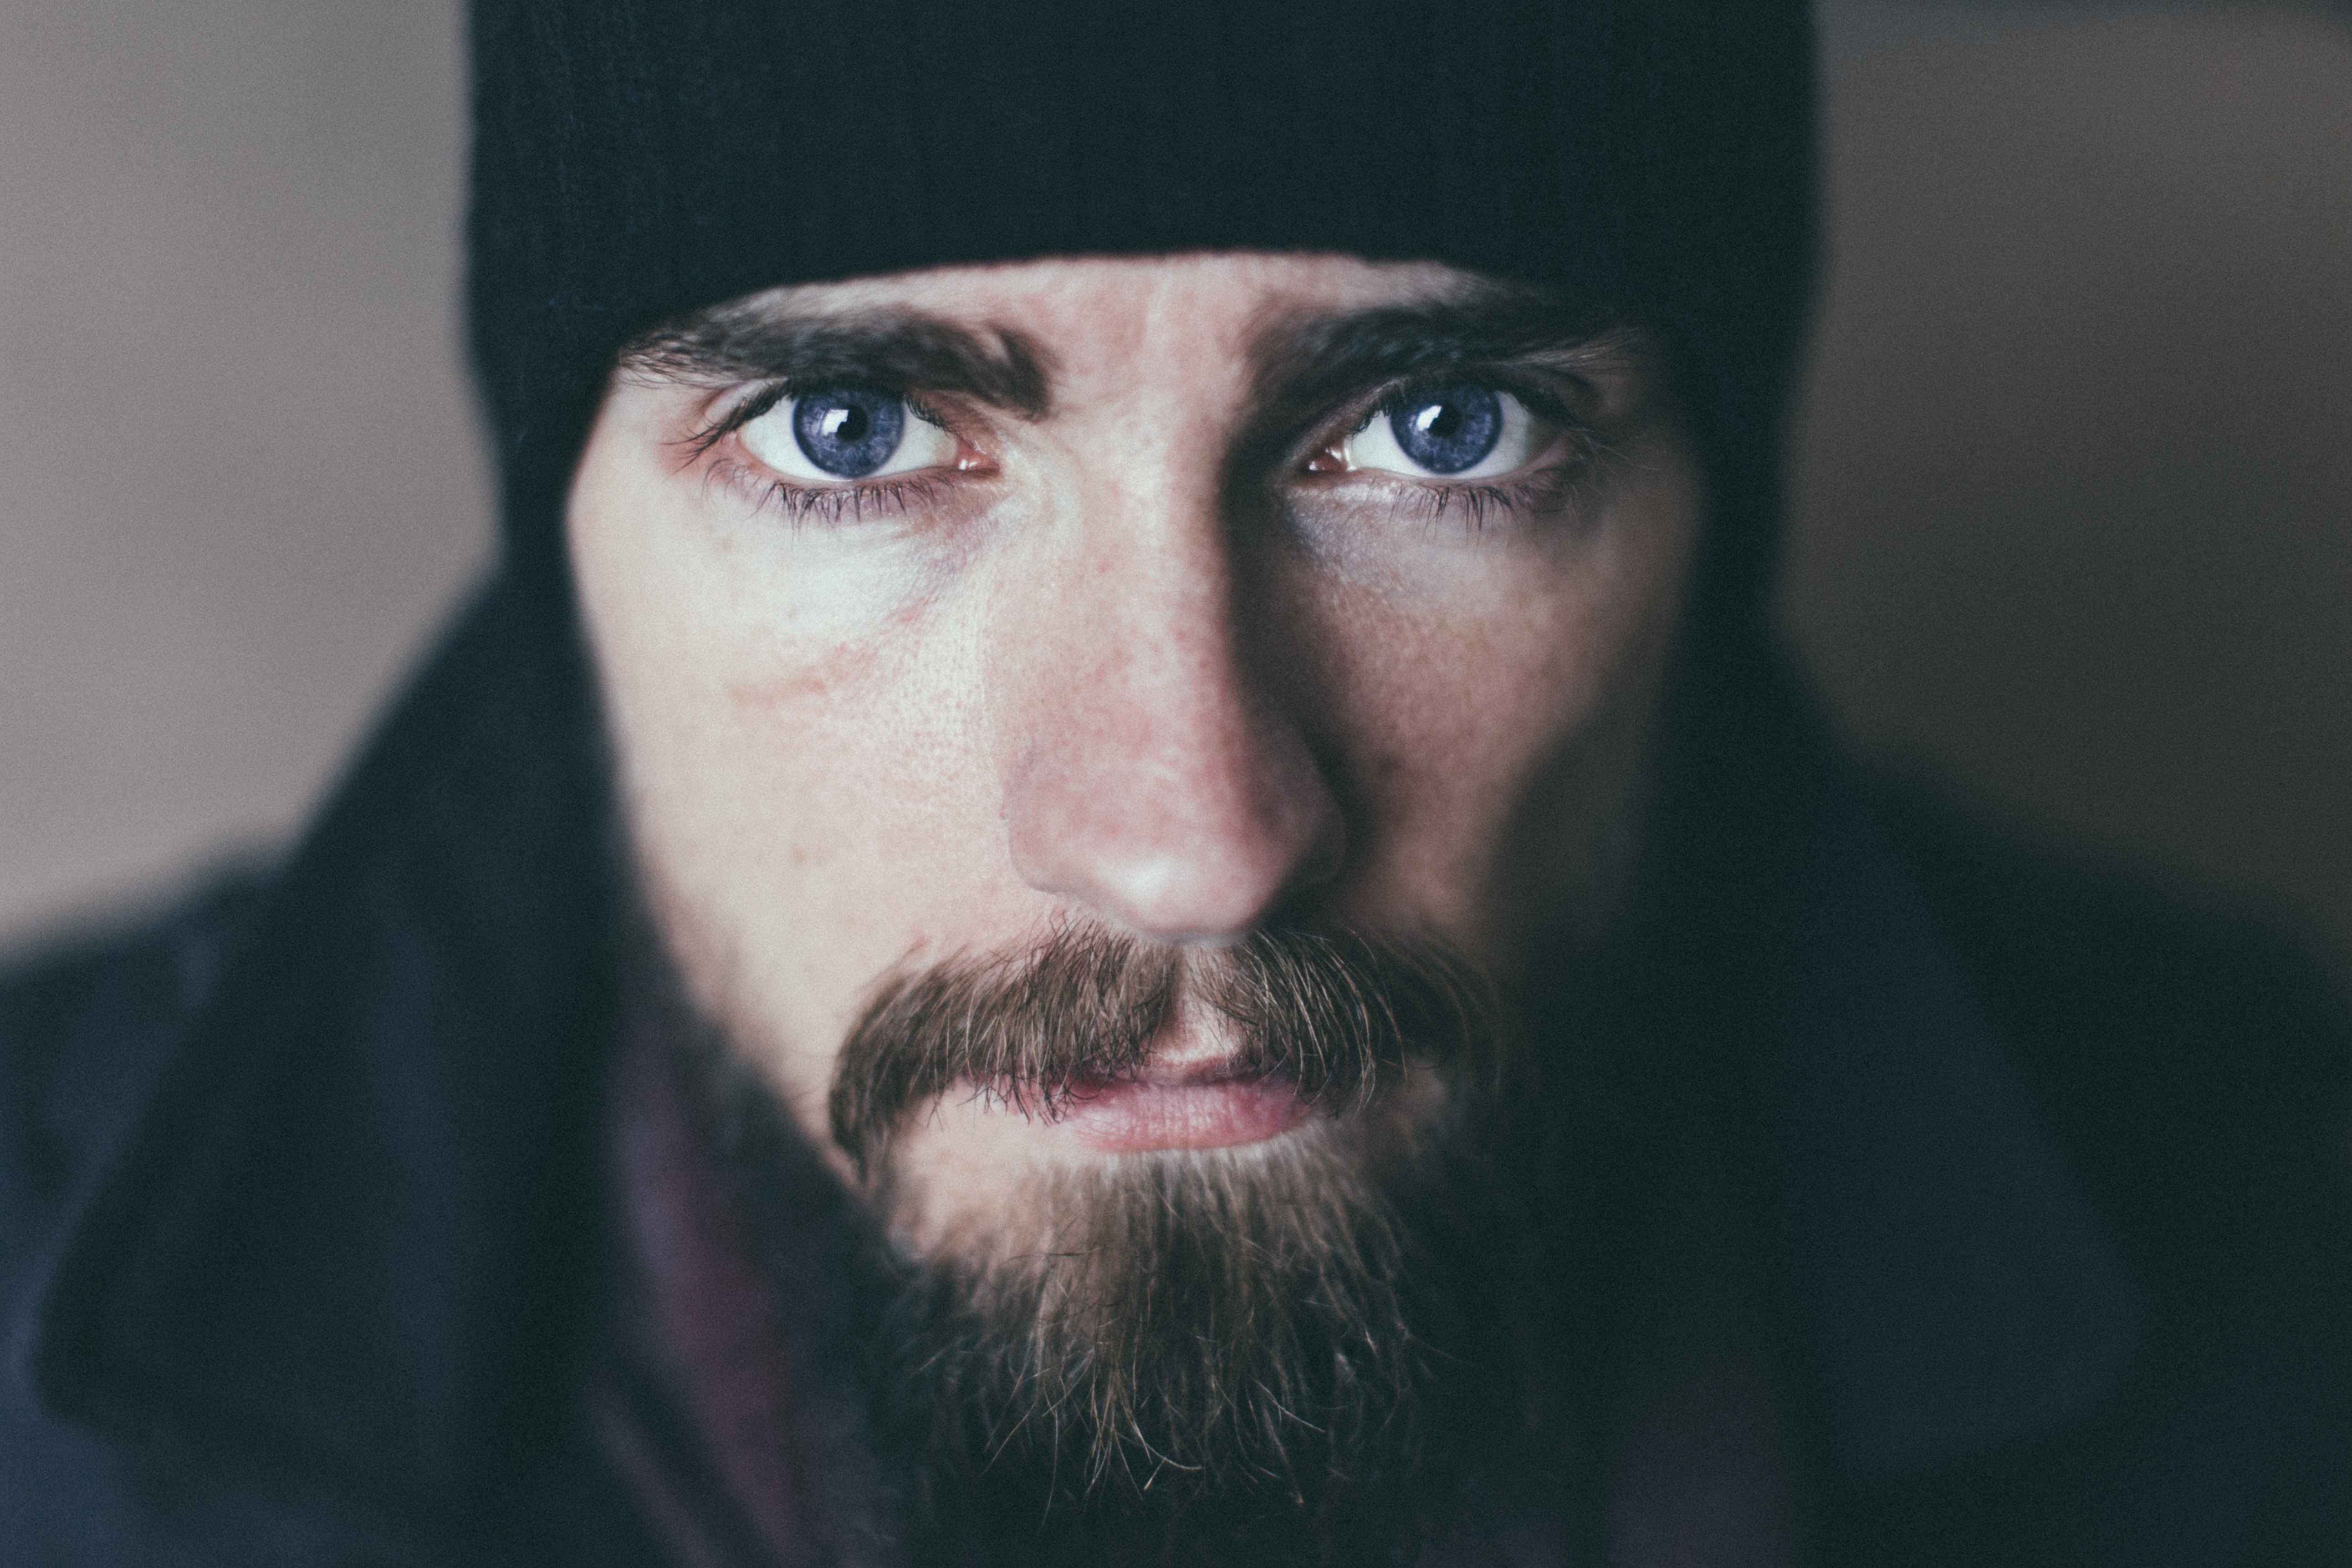
man, person, hair, portrait, hairstyle, beard, mustache, face, nose, eye, head, moustache, organ, facial hair